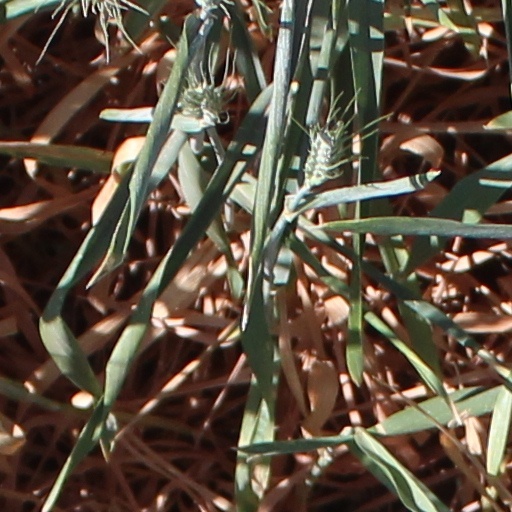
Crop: wheat